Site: brandenburg
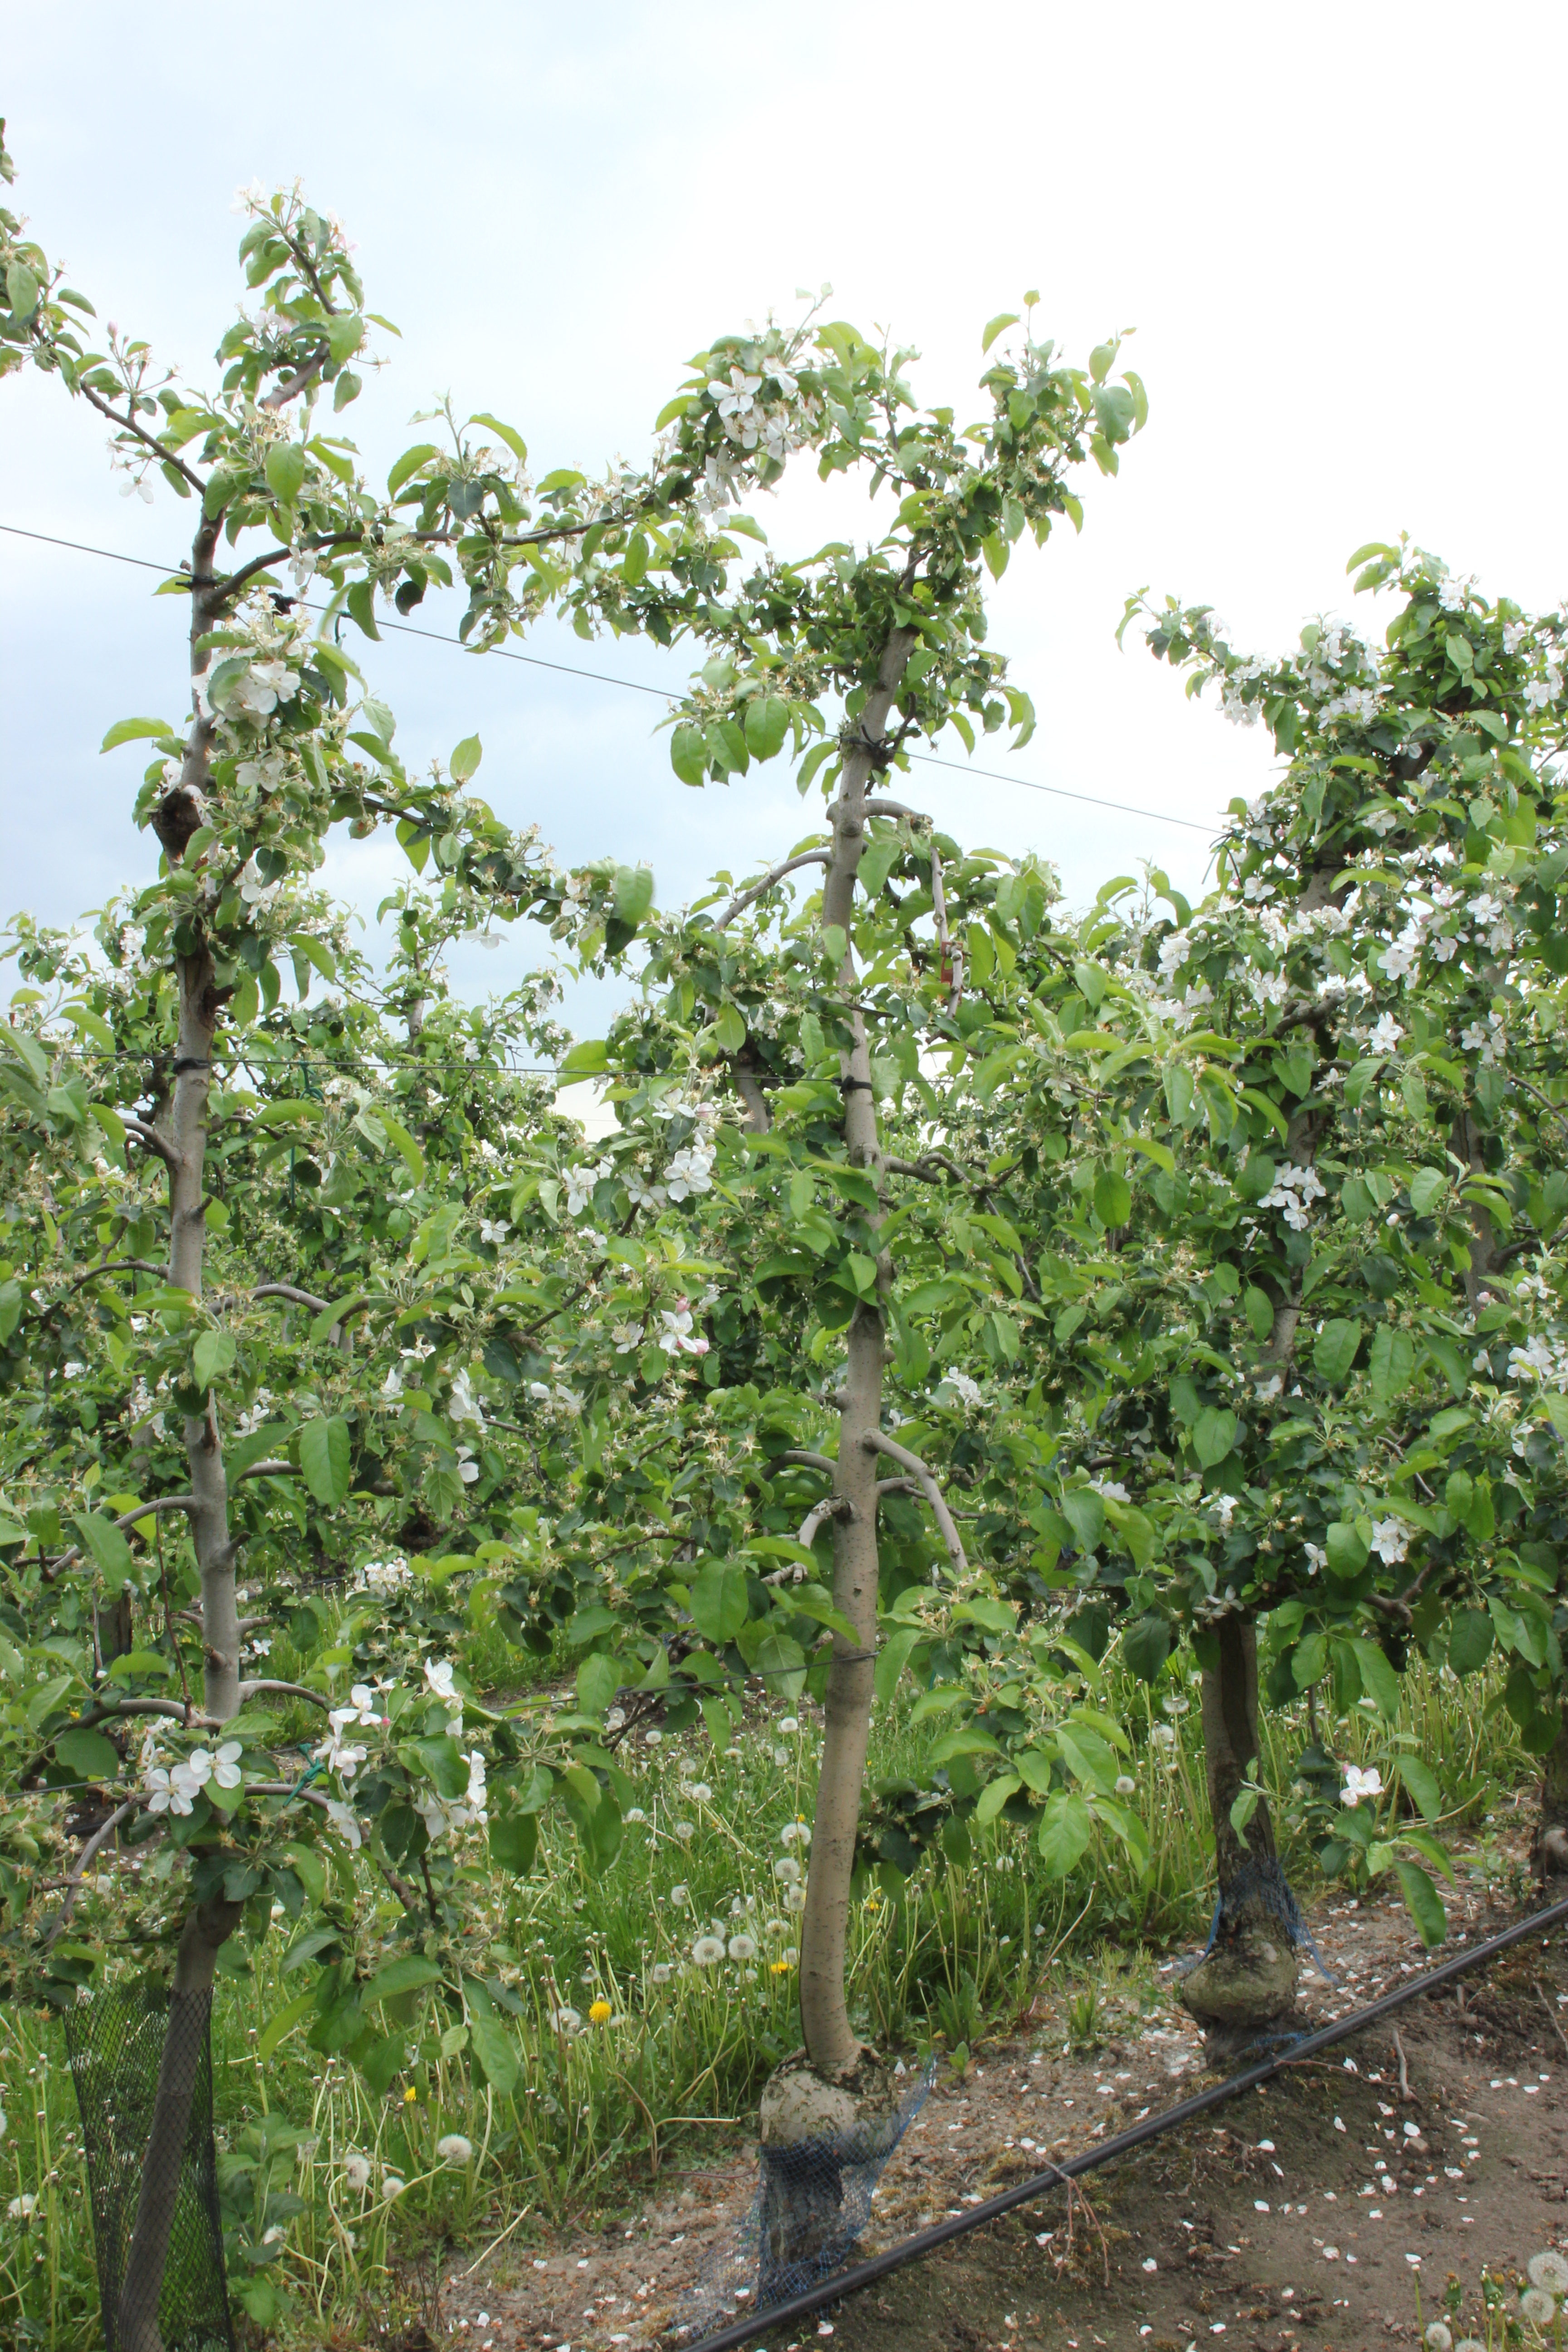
Growth stage (BBCH 67): Flowering